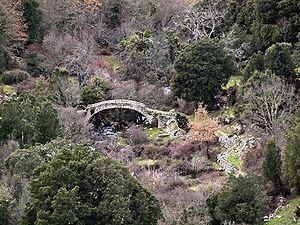
Pioggiola est une commune française située dans la circonscription départementale de la Haute-Corse et le territoire de la collectivité de Corse. Elle appartient à l'ancienne piève de Giussani.
La Tartagine est une rivière française du département Haute-Corse de la région Corse et un affluent de l'Asco, c'est-à-dire un sous-affluent du Golo.